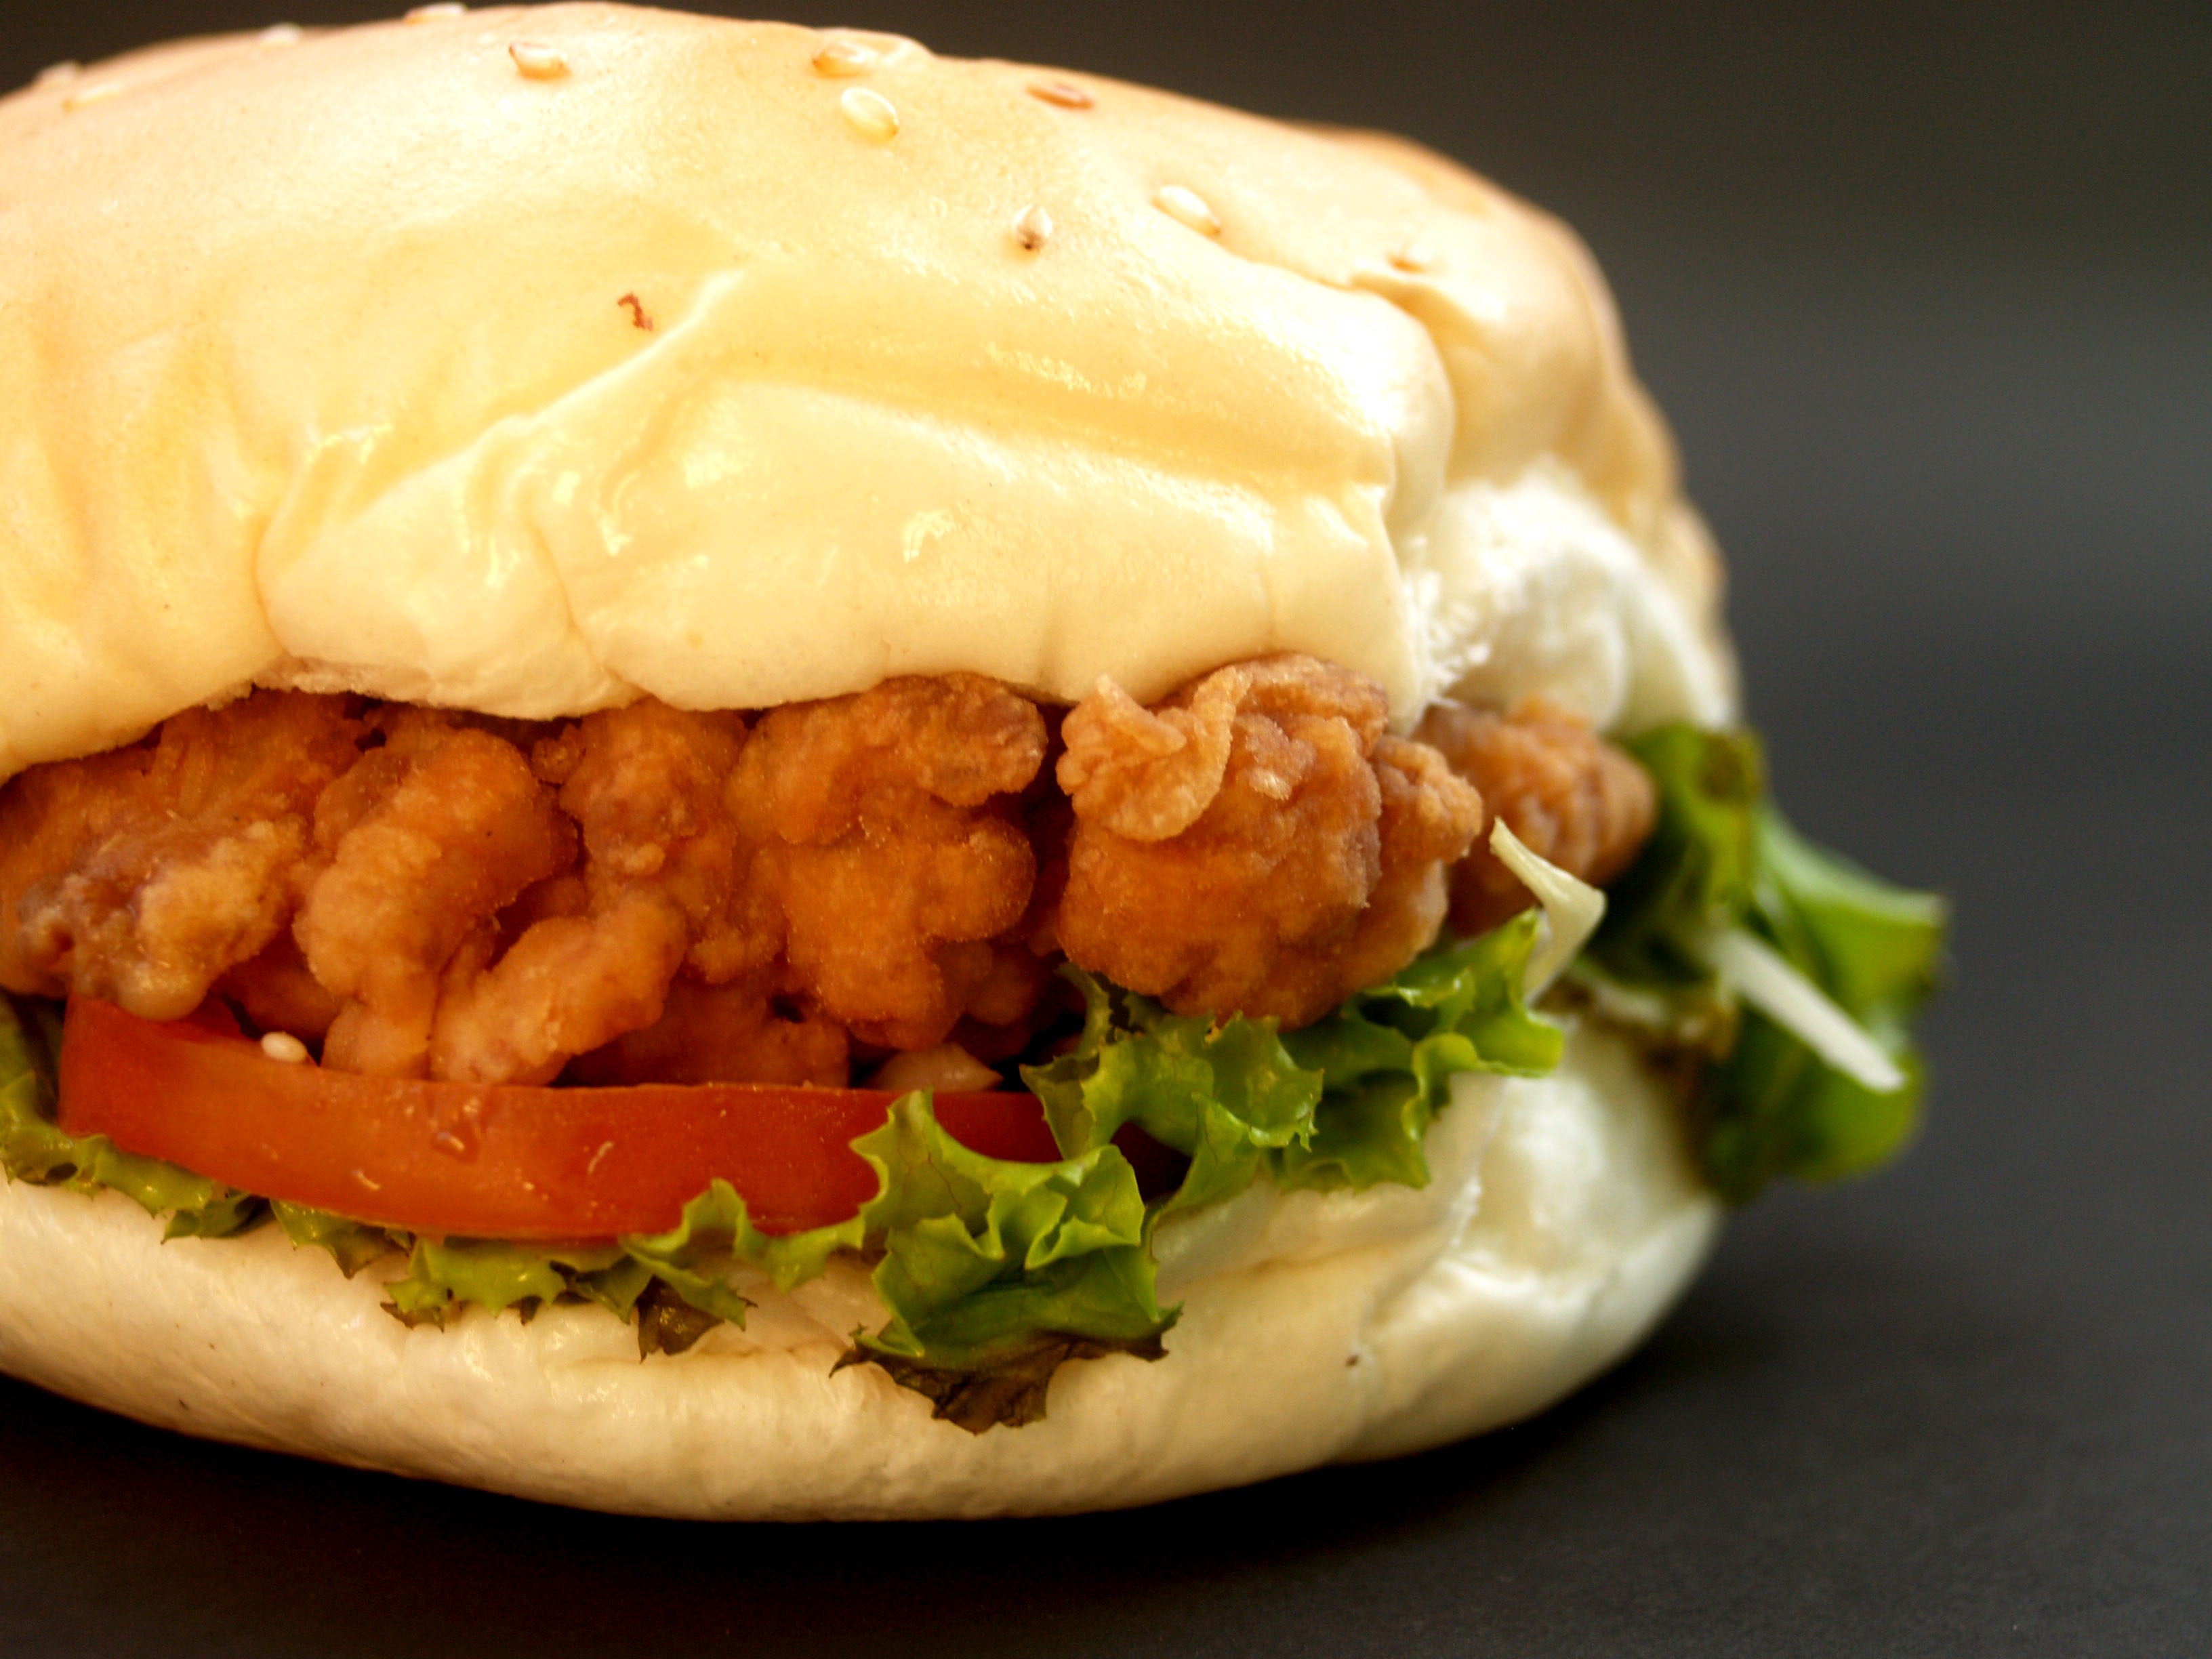
white, seed, isolated, dish, meal, food, salad, macro, studio, fresh, object, colorful, closeup, snack, fast food, meat, cuisine, beef, delicious, bread, hamburger, burger, sandwich, lettuce, cheese, tomato, bun, cheeseburger, eating, american, fat, background, nutrition, single, tasty, big, shot, classic, fast, diet, grilled, sesame, cheddar, unhealthy, fried food, veggie burger